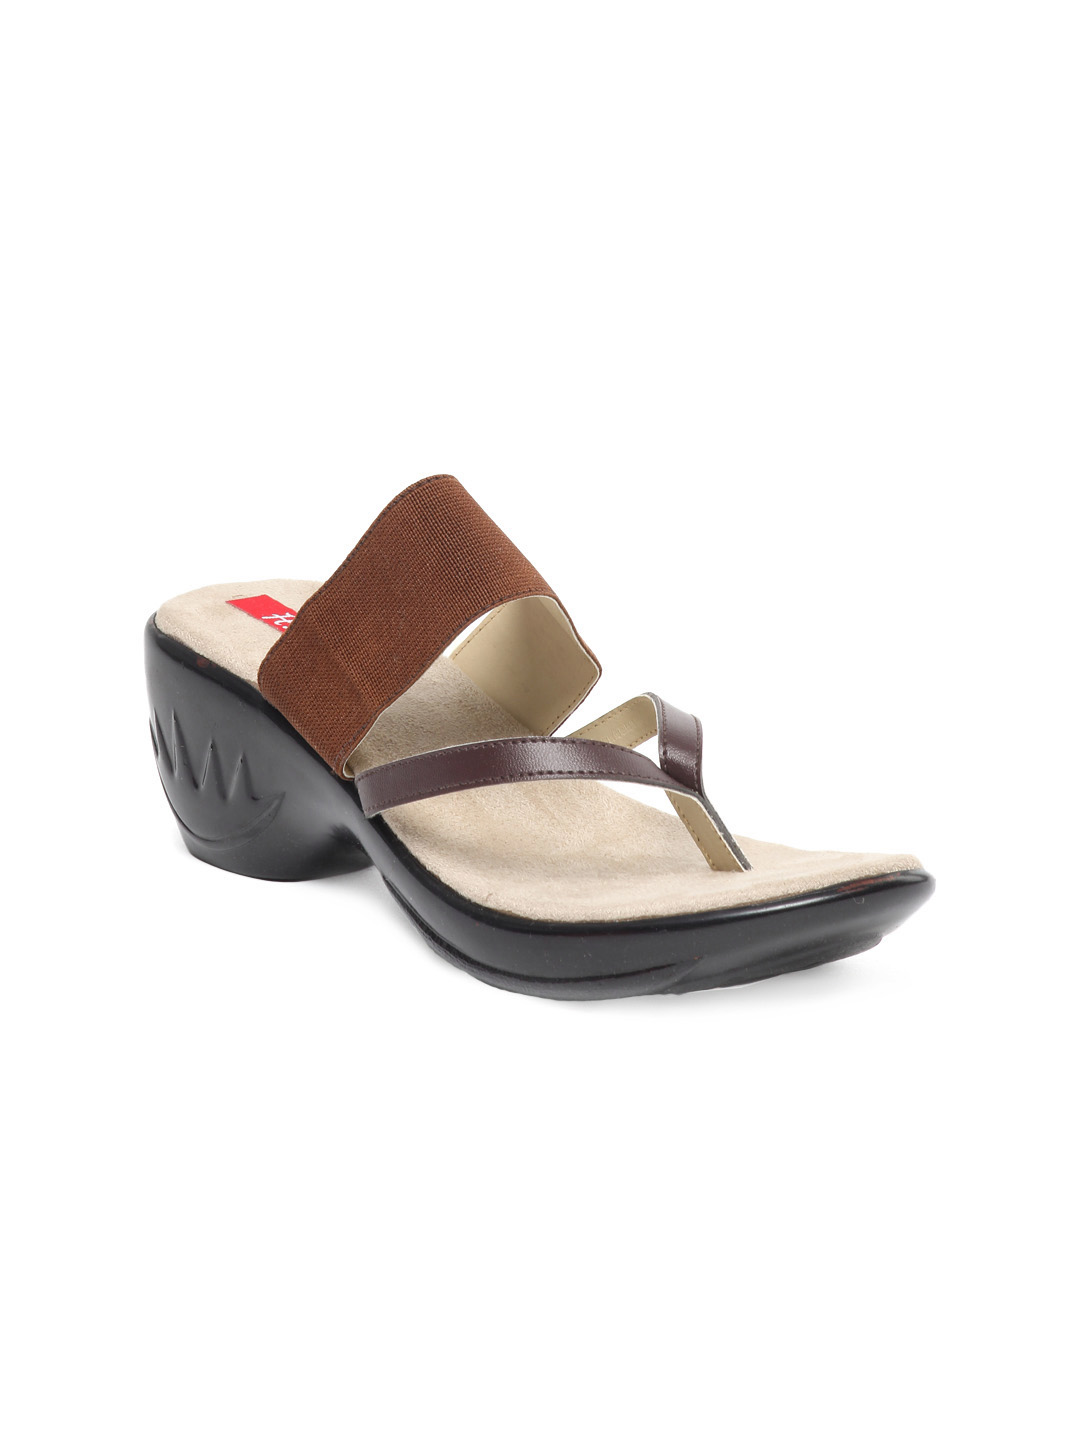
HM Women Brown Heels
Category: Footwear / Shoes / Heels
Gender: Women
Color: Brown
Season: Winter 2012
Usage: Casual